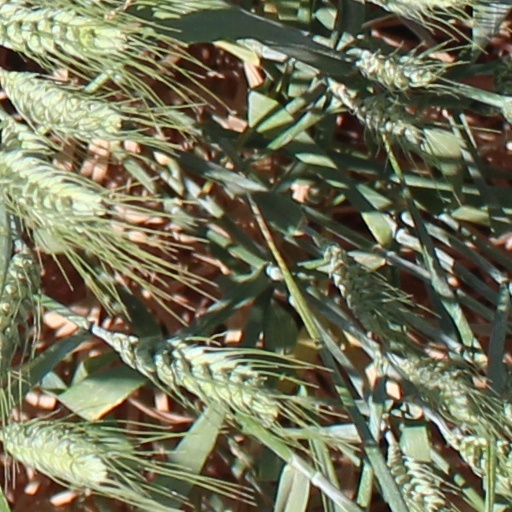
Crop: wheat